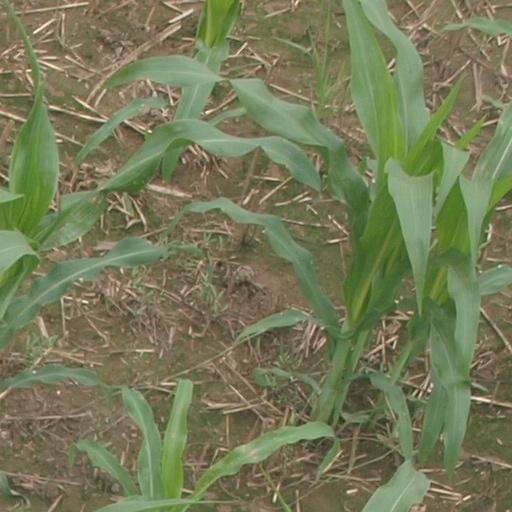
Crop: maize; corn